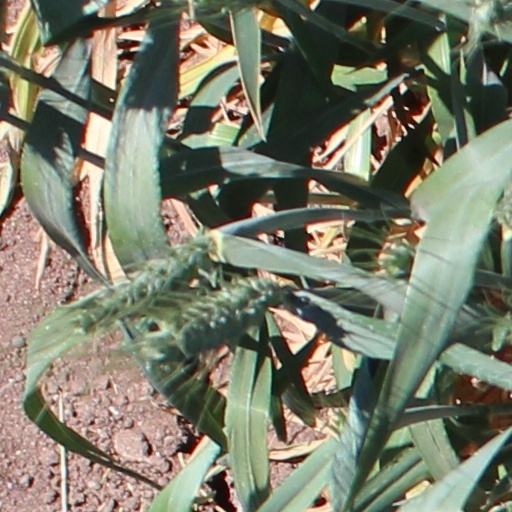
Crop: wheat